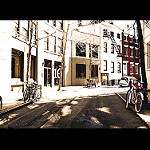
Label: street